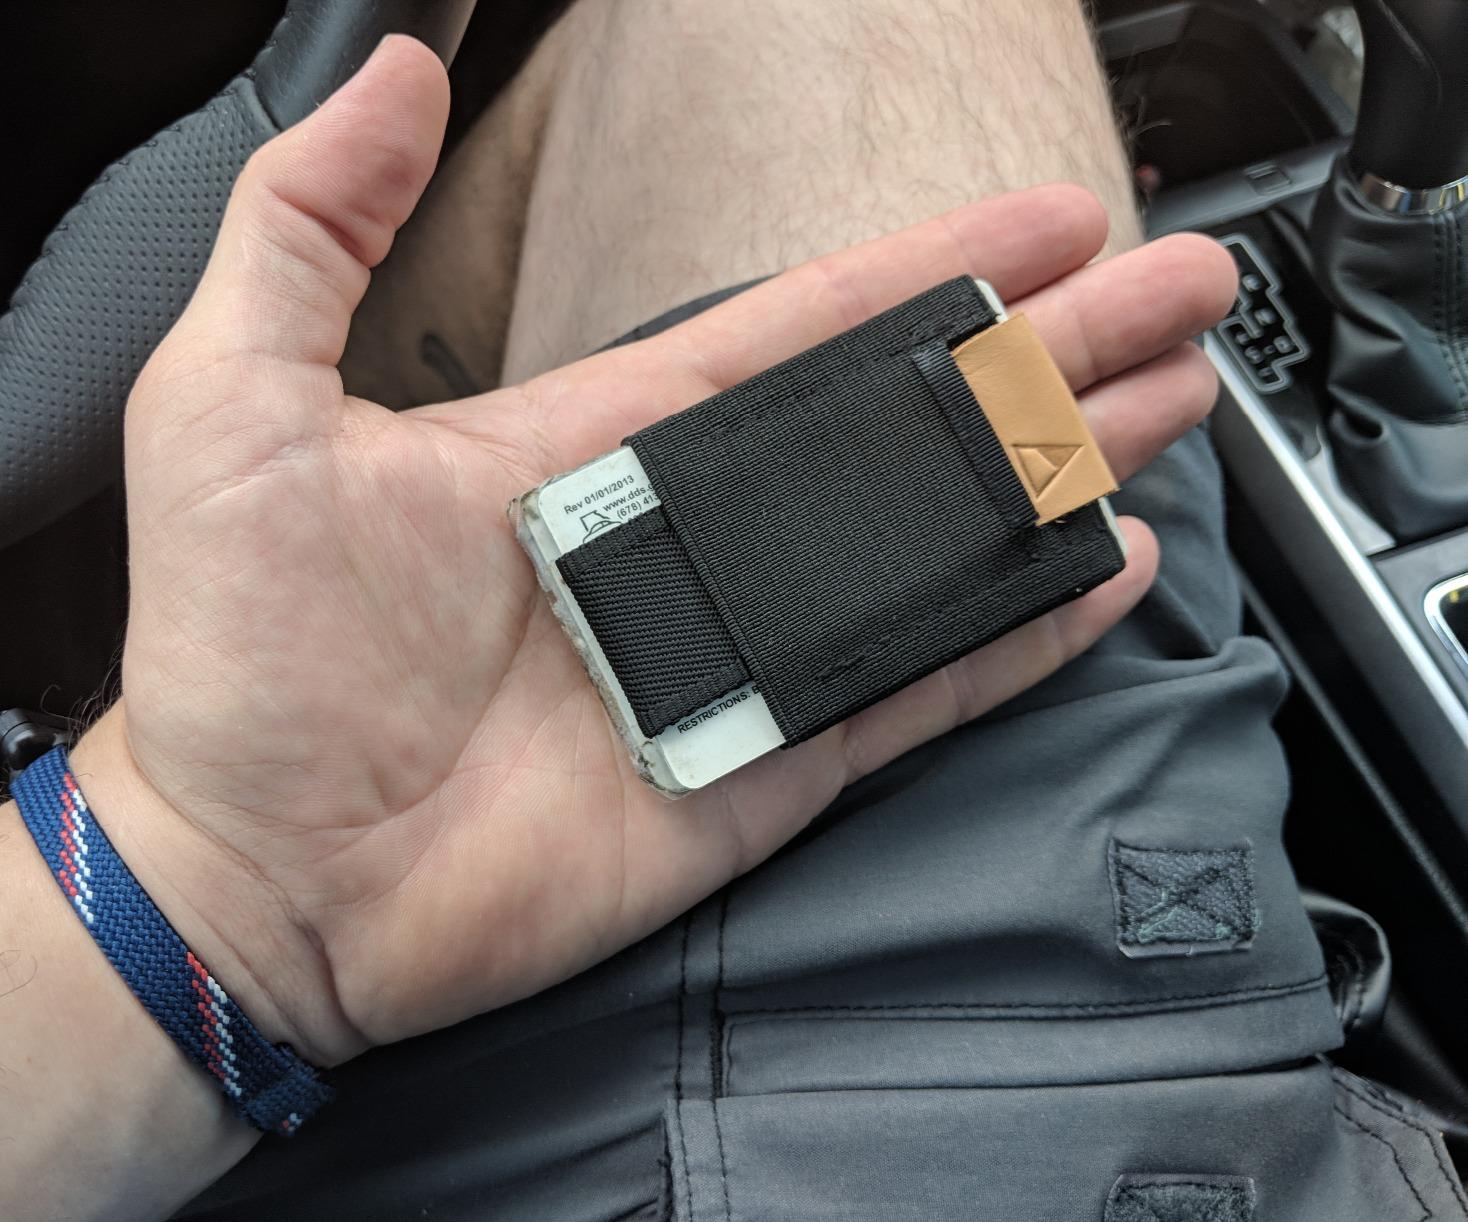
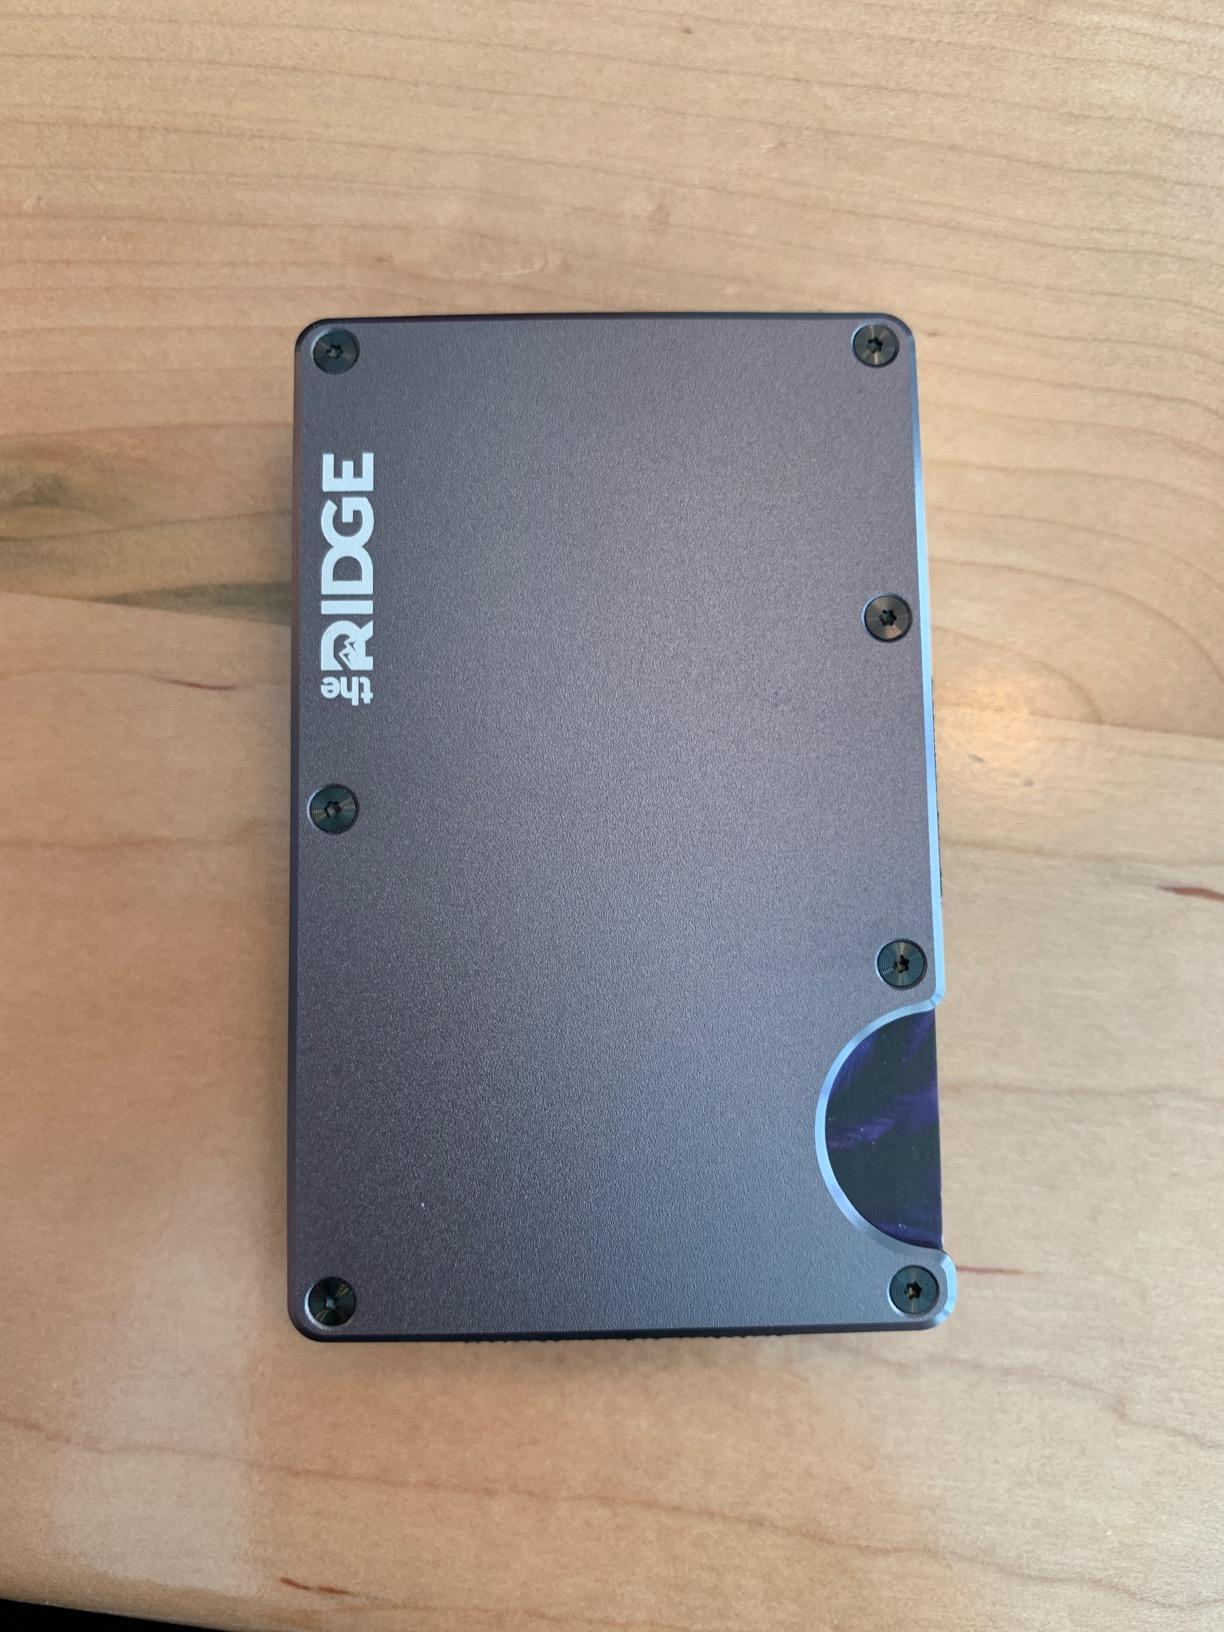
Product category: accessories_wallet
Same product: no